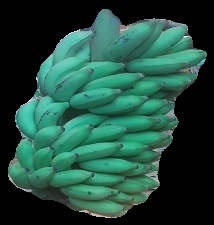
Variety: elakki-bale
Grade: grade2